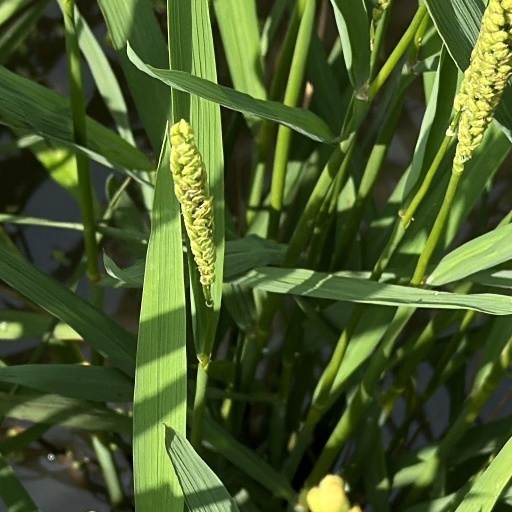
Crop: rice